History of Cumbria

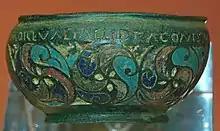
The Staffordshire Moorlands Pan – an enamelled cooking and serving vessel, engraved with the names of four Hadrian's Wall forts sited in Cumbria (2nd century AD). See also the article on the Rudge Cup and Amiens skillet.

There were several forts and milecastles along the Cumbrian half of the wall, the largest of which was Petriana (Stanwix), housing a cavalry regiment and which was probably the Wall's headquarters (perhaps indicating that the serious unrest was taking place in this western sector of the frontier, or perhaps it was halfway along the distance of the Wall plus the Solway coast installations). Nothing of Petriana has survived, the largest visible remains in Cumbria now belong to the fort at Birdoswald – very little of the Wall itself can be seen in Cumbria. Running to the north of the Wall was a ditch, and to the south an earthwork (the Vallum). Initially, forts were maintained on the Stanegate line, but in around 124 AD – 125 AD the decision was taken to build forts on the Wall itself, and the Stanegate ones were closed down. The Roman forts of Cumbria are "auxiliary forts" – that is, housing auxiliary units of infantry and cavalry, rather than a legion, as at Chester. So-called 'outpost-forts', with road links to the Wall, were built north of the Wall, probably at about the time the Wall itself was built in its turf and timber form. They include Bewcastle and Netherby in Cumbria, and Birrens in Dumfriesshire.